Princeton Junction, New Jersey

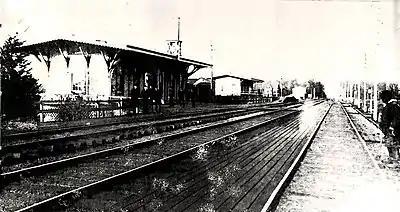
The earliest known photograph of the Princeton Junction train station - c. 1870s. The station building was originally located on the northwest side of the railroad tracks.

Following the mid-1860s relocation of the Camden & Amboy rail line from next to the Delaware & Raritan Canal to the present location of the Northeast Corridor, and the subsequent construction of a train station south of the intersection of Washington Road and the new rail line, a community called "Princeton Junction" developed. This community originally featured several farmhouses, a hotel, a general store, a feed mill, and several other businesses centered around the intersection of Station Drive and Washington Road, profiting off of access to other cities provided by the rail line.